Mesa Verde National Park

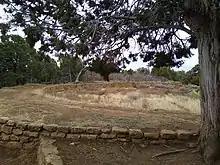
Far View Reservoir

Mesa Verde is best known for a large number of well-preserved cliff dwellings, houses built in alcoves, or rock overhangs along the canyon walls. The structures contained within these alcoves were mostly blocks of hard sandstone, held together and plastered with adobe mortar. Specific constructions had many similarities but were generally unique in form due to the individual topography of different alcoves along the canyon walls. In marked contrast to earlier constructions and villages on top of the mesas, the cliff dwellings of Mesa Verde reflected a region-wide trend towards the aggregation of growing regional populations into close, highly defensible quarters during the 13th century.